Kenneth Preston

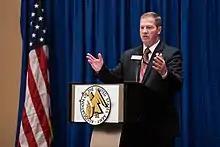
Preston speaks at an Association of the United States Army breakfast in 2019

Since August 2011, Preston has volunteered as the co-chair of the Chief of Staff of the Army's Retired Soldier Counsel. The 14-member counsel works with the Army staff, supporting agencies and subject matter experts to review all recommendations and issues submitted from the field impacting retired soldiers and surviving spouses from the Army. The counsel prepares a final report with all recommendations for the Chief of Staff of the Army.